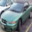
Label: automobile